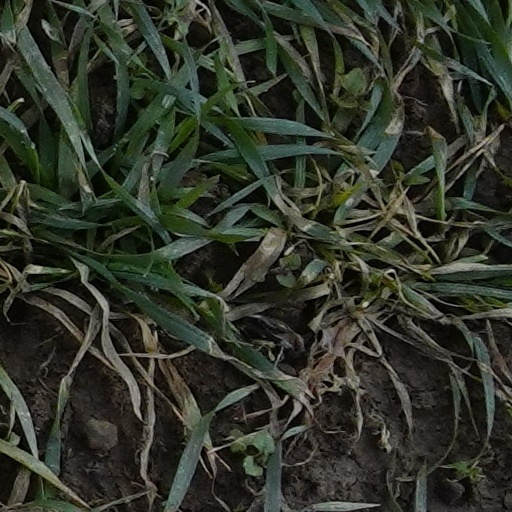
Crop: wheat